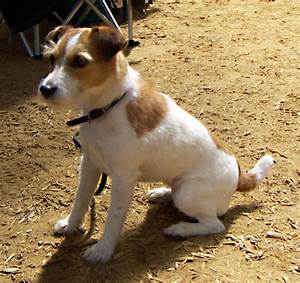
Label: cane